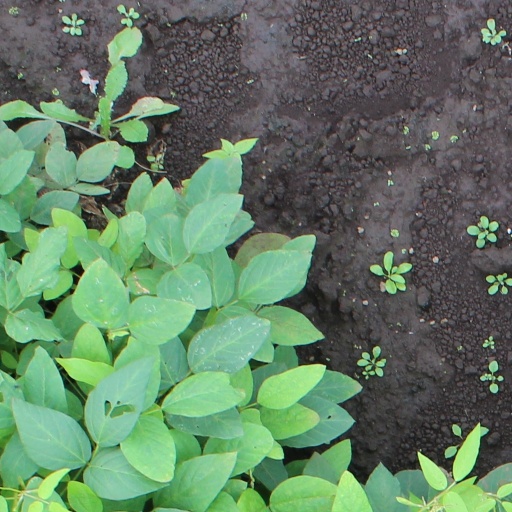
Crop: soybean